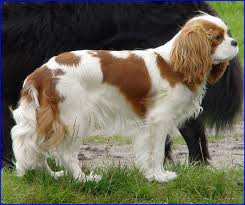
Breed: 207-n000026-Blenheim_spaniel